Sperry (brand)

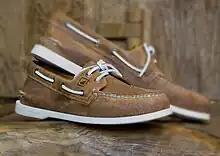
A pair of Sperry "Authentic Original" boat shoes

In 2009, "Footwear News" named Sperry Top-Sider the Brand of the Year.